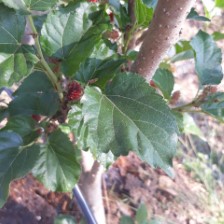
Variety: ChiangMai60